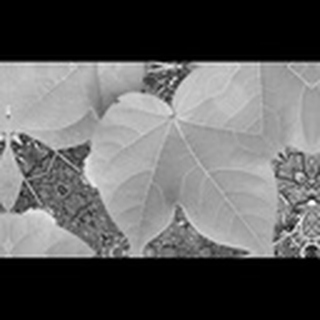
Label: healthy_cotton